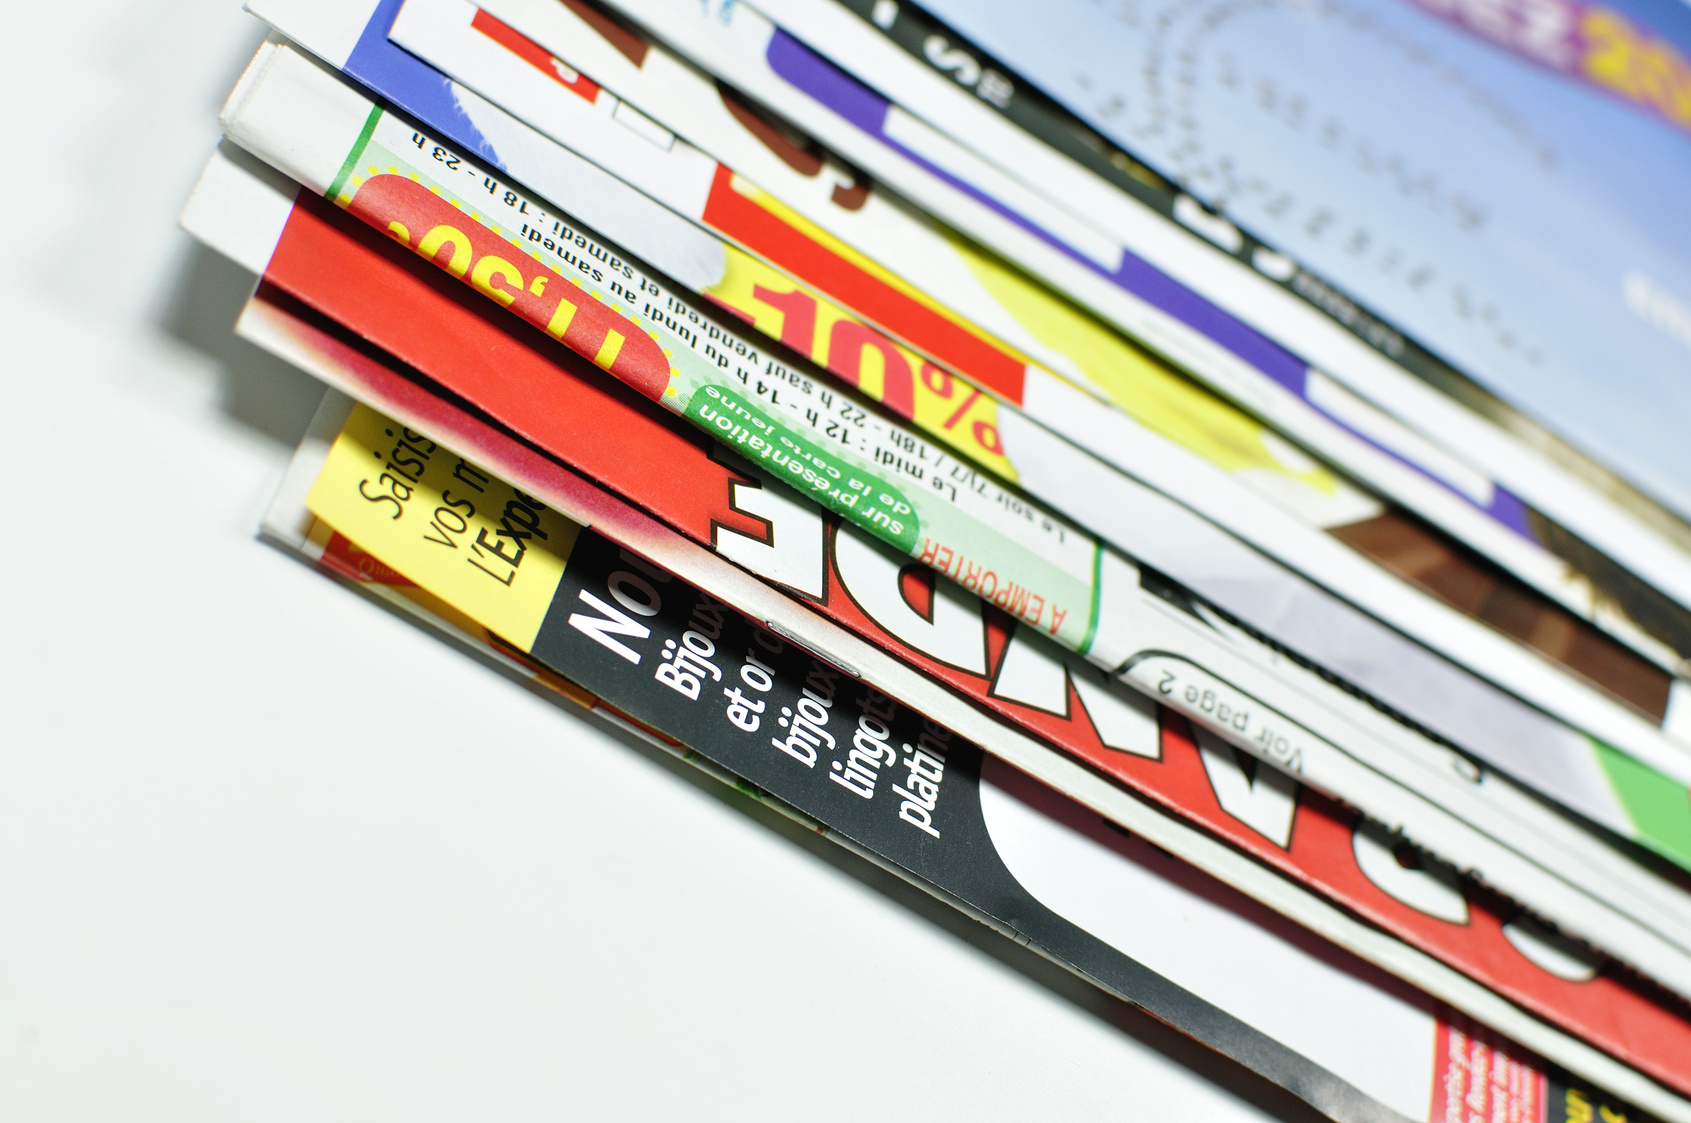
Waste category: paper